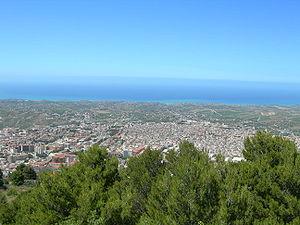
Alcamo est une ville d'environ 45 000 habitants, située dans la province de Trapani en Sicile.